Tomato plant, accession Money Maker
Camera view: vertical (180 deg); turntable rotation: 300 degrees
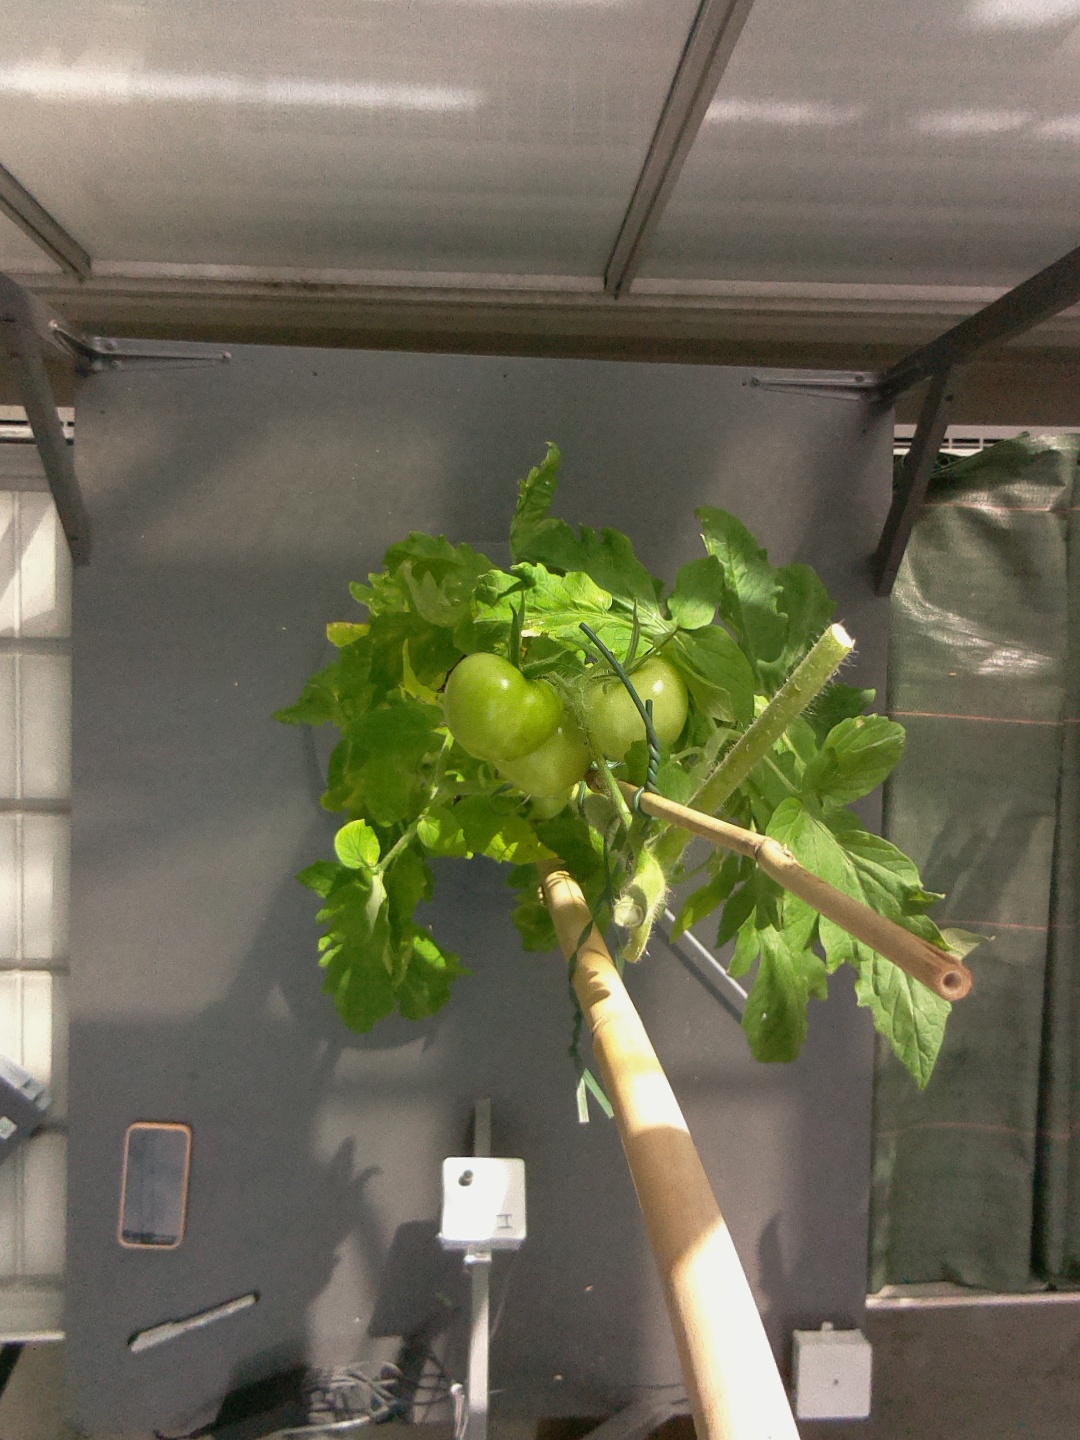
BBCH growth stage 75: 50%-60% of final fruit size